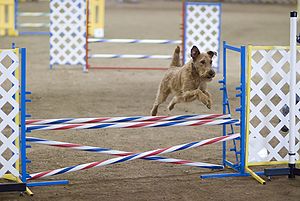
Irsk terrier / Fotogalleri
Irsk Terrier er en hunderace af typen terrier fra Irland.